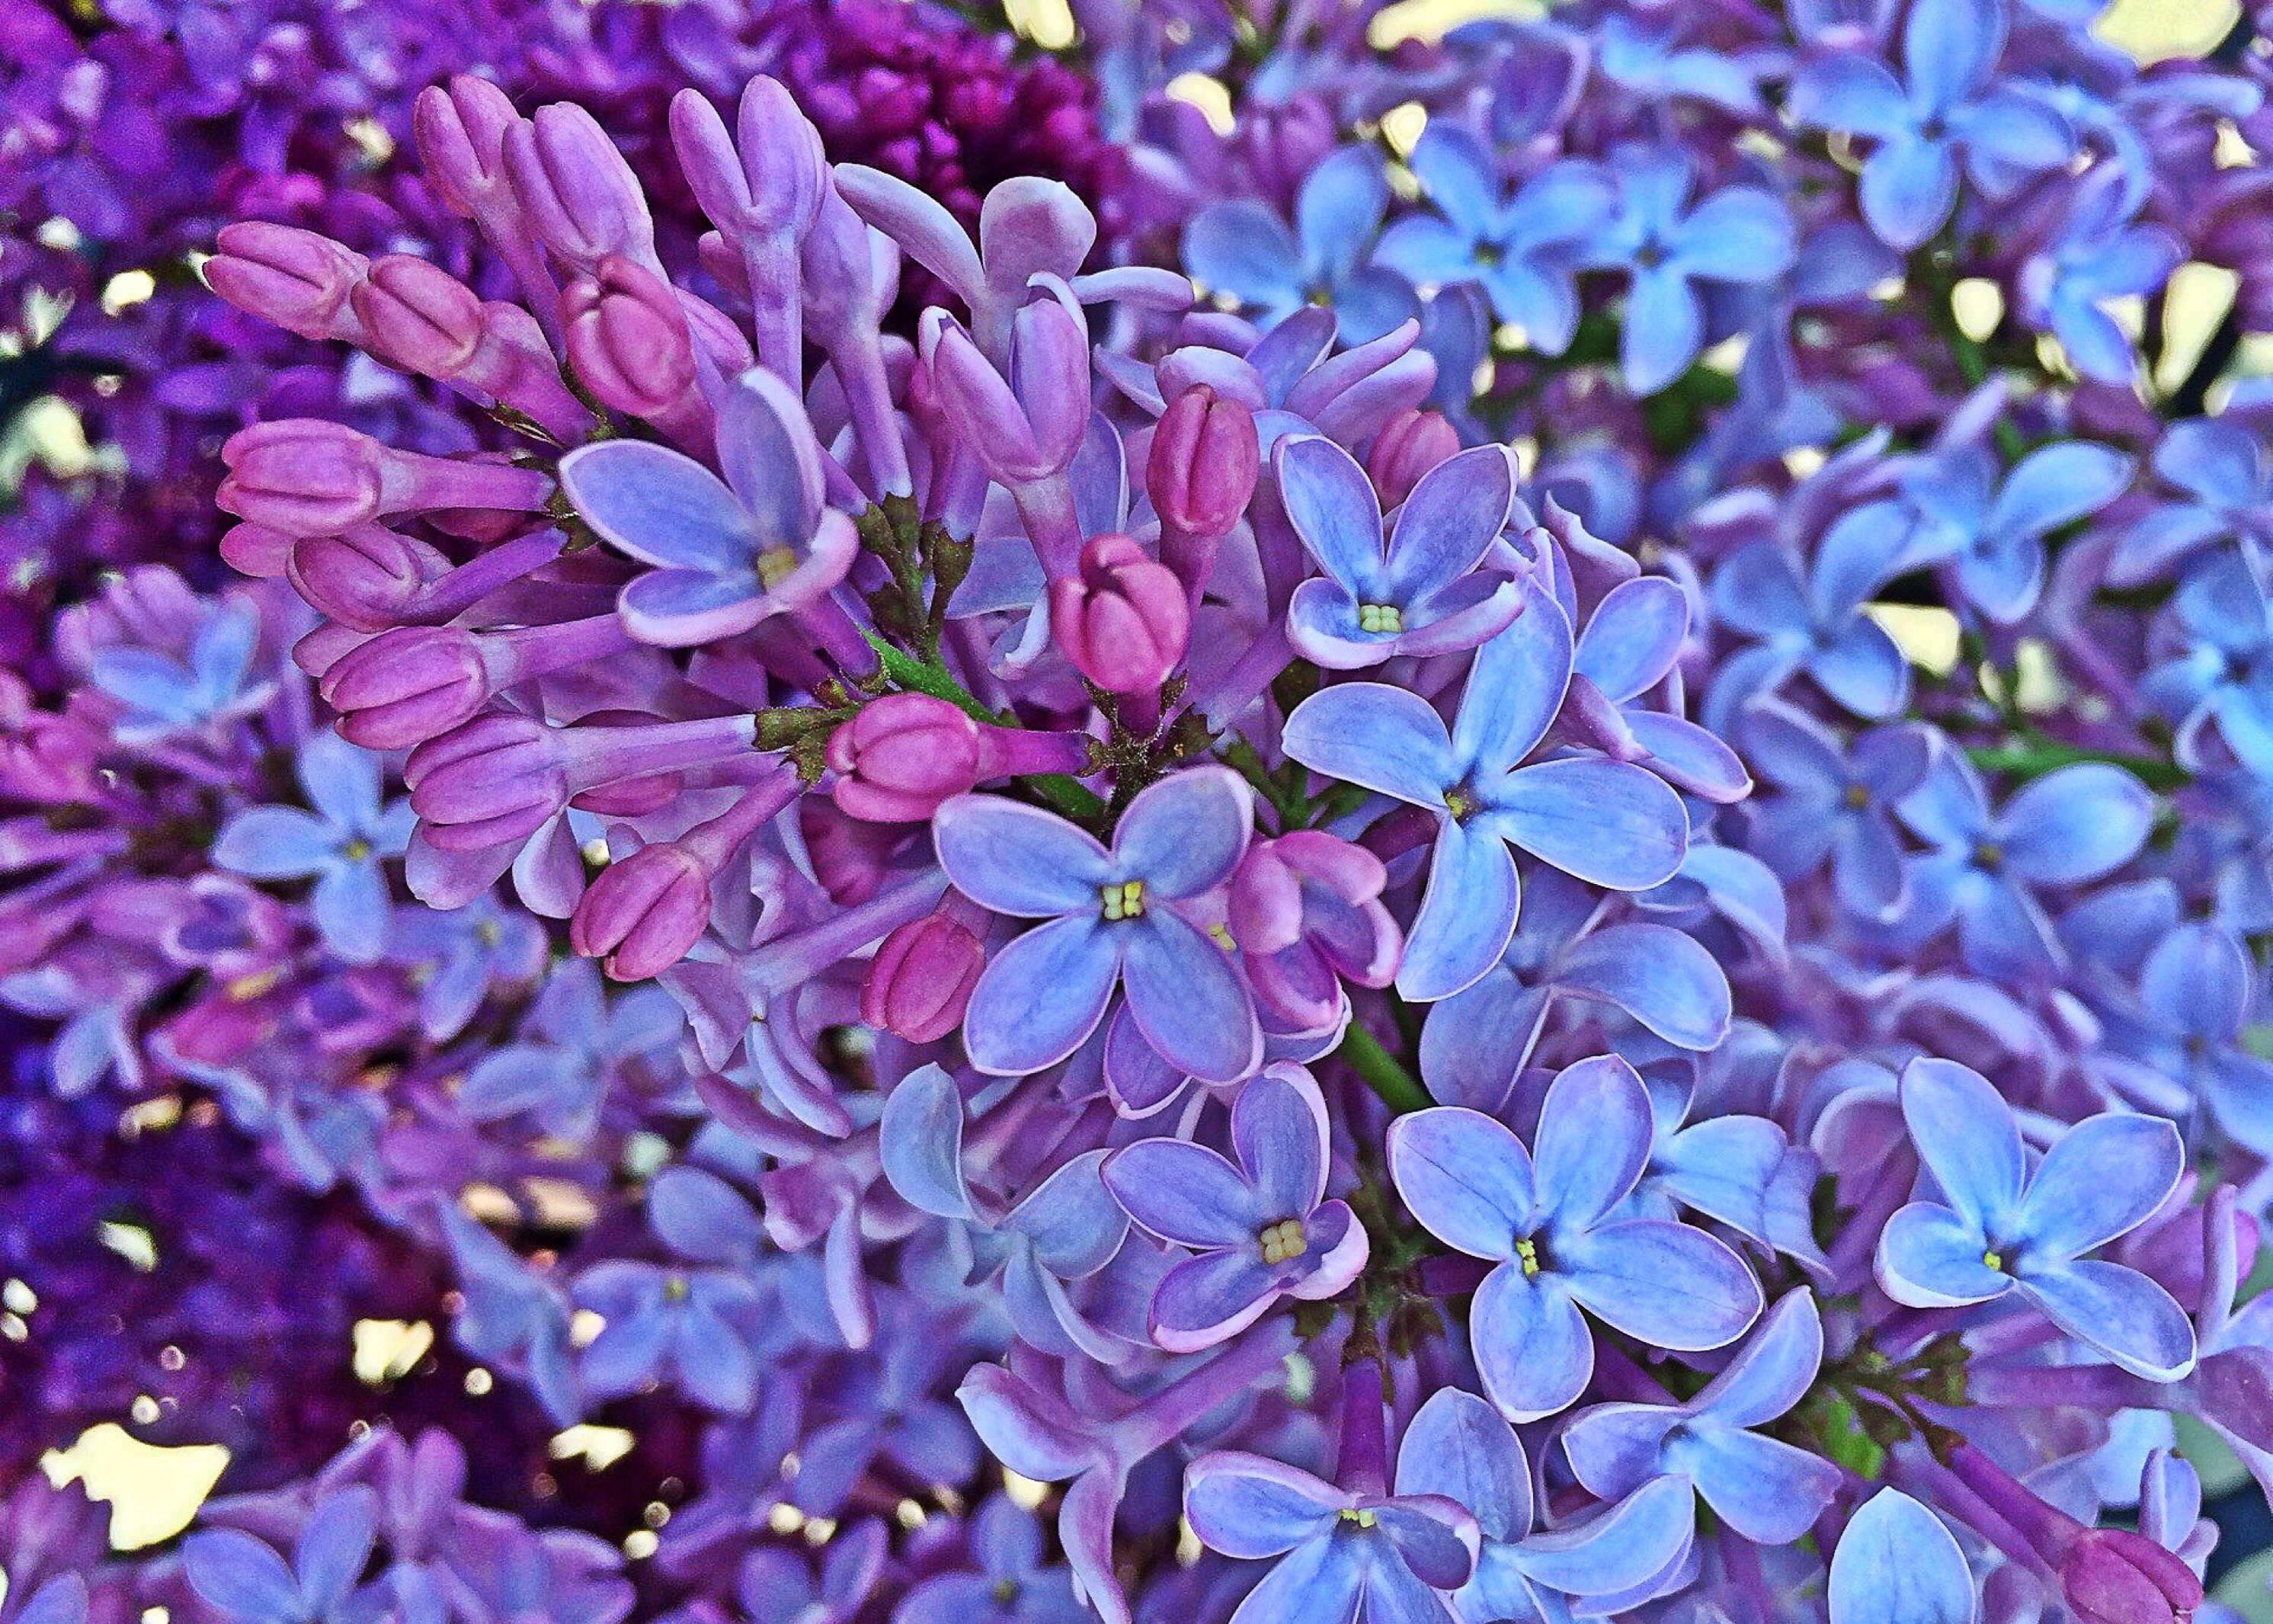
blossom, plant, flower, petal, bloom, spring, flora, wildflower, flowers, lilac, flowering plant, annual plant, land plant